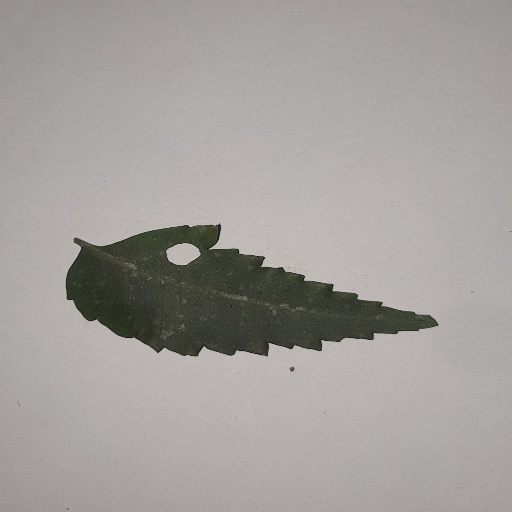
Species: Neem
Leaf condition: Shot Hole Leaf